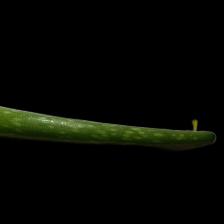
Plant: Aloe Vera